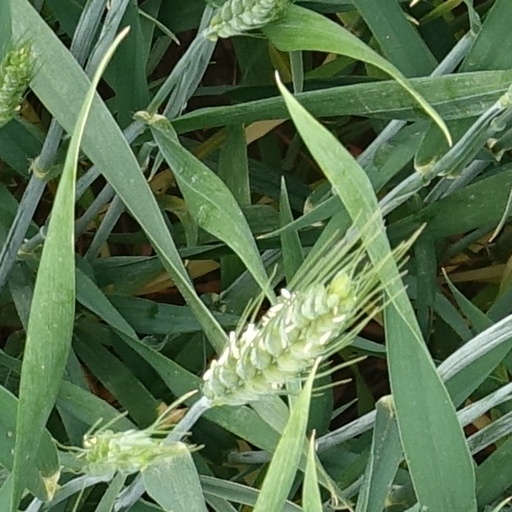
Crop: wheat